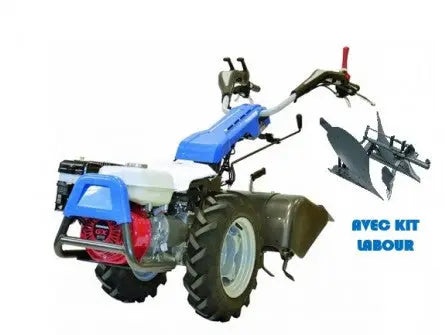
motoculteur staub jogger 7hl avec kit labour
motoculteur staub jogger 7hl avec kit labour Fournisseur : Poulin Machines Performance et puissance adaptées aux besoins exigeants La motoculteur staub jogger 7hl avec kit labour est conçue pour répondre aux besoins des utilisateurs à la recherche d'une solution puissante et fiable pour fendre le bois en toute autonomie. Grâce à son moteur performant et sa conception robuste, elle permet de travailler efficacement même avec les bois les plus durs. Elle s'adresse autant aux particuliers disposant d’un grand volume de bois à traiter qu’aux professionnels du secteur forestier ou agricole. Caractéristiques techniques de la motoculteur staub jogger 7hl avec kit labour Cette machine se distingue par une conception robuste et des éléments techniques soigneusement pensés pour garantir une durabilité maximale. Dotée d’un moteur thermique puissant, elle permet une utilisation sans contraintes de raccordement électrique, ce qui offre une liberté de travail idéale sur les chantiers extérieurs ou en zones isolées. Conception verticale ou multi-positions selon le modèle Force de fendage élevée adaptée aux bûches volumineuses Moteur thermique performant et durable Transport facilité grâce aux roues solides Confort, sécurité et ergonomie d'utilisation Le confort d'utilisation est un aspect essentiel dans la conception de cette fendeuse. Elle dispose d’un système de commande bi-manuelle pour assurer la sécurité de l’utilisateur. La table de travail peut accueillir différents formats de bûches et garantit un maintien stable de celles-ci pendant le fendage. De plus, l’ergonomie générale permet une posture de travail confortable réduisant la fatigue. Les composants sont facilement accessibles pour l’entretien, avec des points de graissage visibles et un moteur dont les filtres sont rapidement remplaçables. Tout cela permet un entretien simplifié et prolonge la durée de vie de l’appareil. Un investissement fiable avec Poulin Machines En optant pour la motoculteur staub jogger 7hl avec kit labour, distribuée par Poulin Machines, vous faites le choix d’un matériel professionnel bénéficiant d’un excellent rapport qualité/prix. Poulin Machines s’engage à proposer des équipements robustes, performants et durables, tout en assurant un service après-vente efficace et la disponibilité des pièces détachées. Cette fendeuse représente un excellent investissement pour tous ceux qui souhaitent gagner en efficacité dans la préparation du bois de chauffage ou dans une activité forestière régulière. La fiabilité de ses composants et la qualité de sa conception en font un allié de choix pour vos travaux extérieurs.
Brand: Poulin Machines
Category: Home & Garden > Lawn & Garden > Outdoor Power Equipment